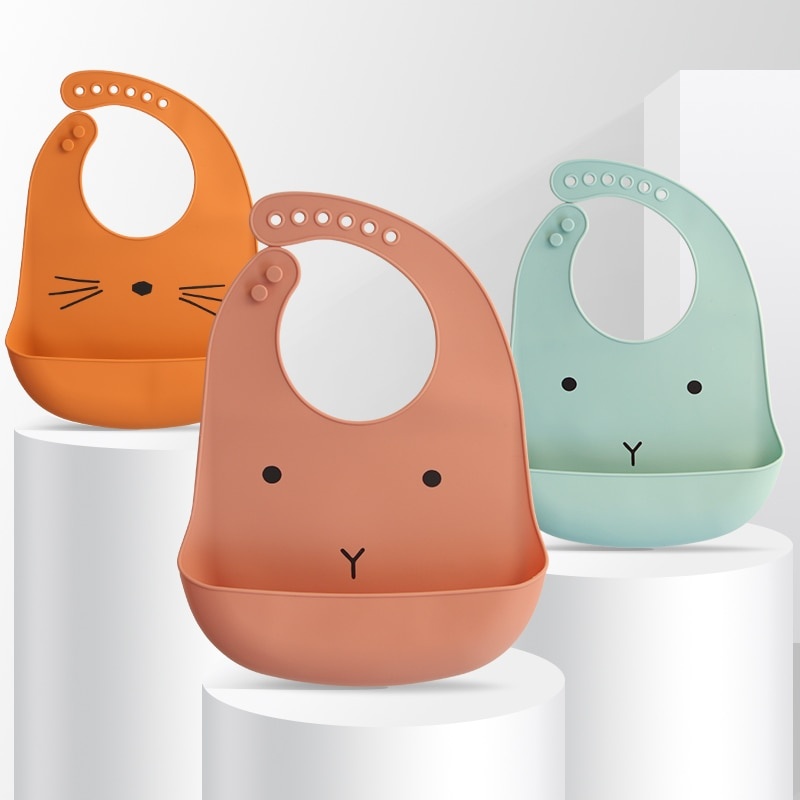
Waterproof Baby Silicone Bibs
Style: Novelty Origin: Mainland China Material: Silica gel Department Name: Baby Pattern Type: Cartoon Gender: Unisex Item Type: Bibs & Burp Cloths Age Range: 4-6y Age Range: 25-36m Age Range: 0-6m Age Range: 7-12m Age Range: 13-24m Size: about 24x32cm
Brand: BabyChildCo
Category: Baby & Toddler > Nursing & Feeding > Bibs